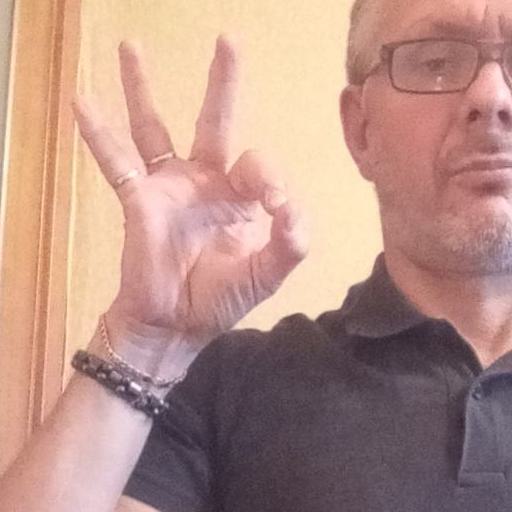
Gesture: ok